Srirangapatna

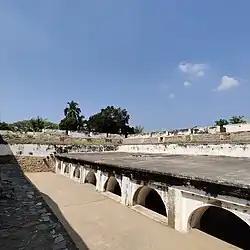
Colonel Bailey's Dungeon - ground view

The fortress is in the west of the island, and is surrounded by double walls. The point at which the British broke through the walls, and thus Tipu Sultan's troops surprised, is marked by an obelisk. Also highlighted is the place where Tipu Sultan was killed by the British forces. In addition, the dungeon in which the Mysore rulers had imprisoned British soldiers.